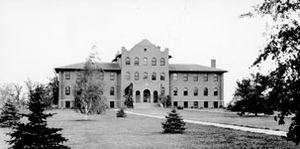
La ville de Bathgate est située dans le comté de Pembina, dans l’État du Dakota du Nord, aux États-Unis. Lors du recensement de 2010, sa population s’élevait à 43 habitants.